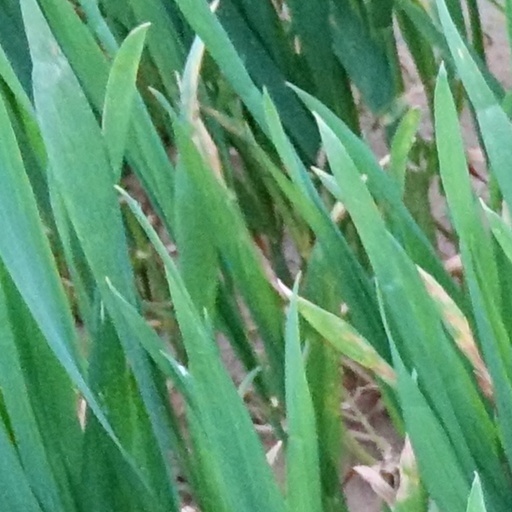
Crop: wheat